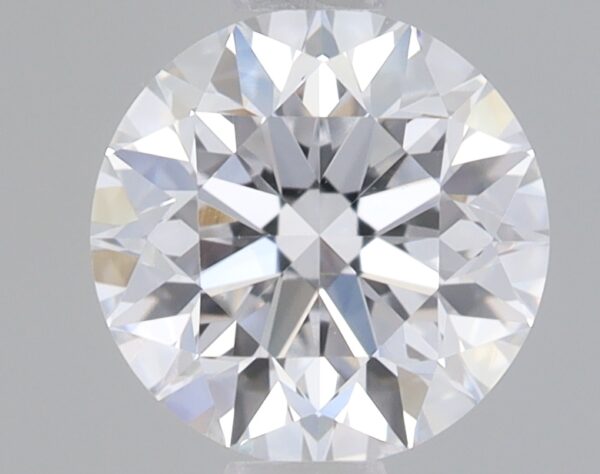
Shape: round
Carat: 0.72
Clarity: VVS2
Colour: E
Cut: VG
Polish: VG
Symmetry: VG
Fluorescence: NONE
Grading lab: IGI
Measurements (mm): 5.63 x 5.66 x 3.62